Flémalle

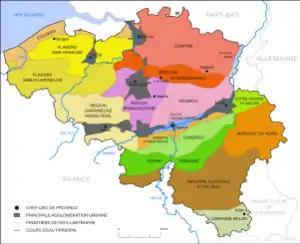
The natural regions in Belgium. In pink, the Hesbaye; in light green, the Condroz. Flémalle is located along the Meuse in the urban agglomeration of Liège. Ardenne-Condroz region is also found in Flémalle.

In 1717, Tsar Peter I stopped at Chokier while traveling to Liège. He was welcomed by the mayor with festivities.